Maria Hester Monroe Gouverneur

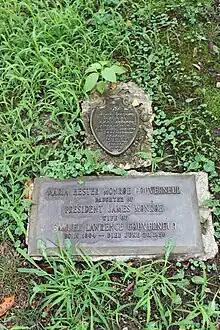
Grave of Gouverneur in Hollywood Cemetery.

In 1840 the couple returned to Washington. Maria Hester Monroe Gouverneur died on June 20, 1850, at the Monroe family Virginia plantation, Oak Hill. She was interred at Hollywood Cemetery in Richmond, Virginia.